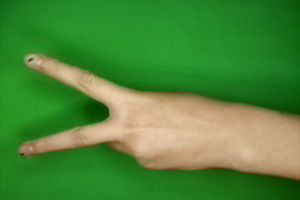
Label: scissors